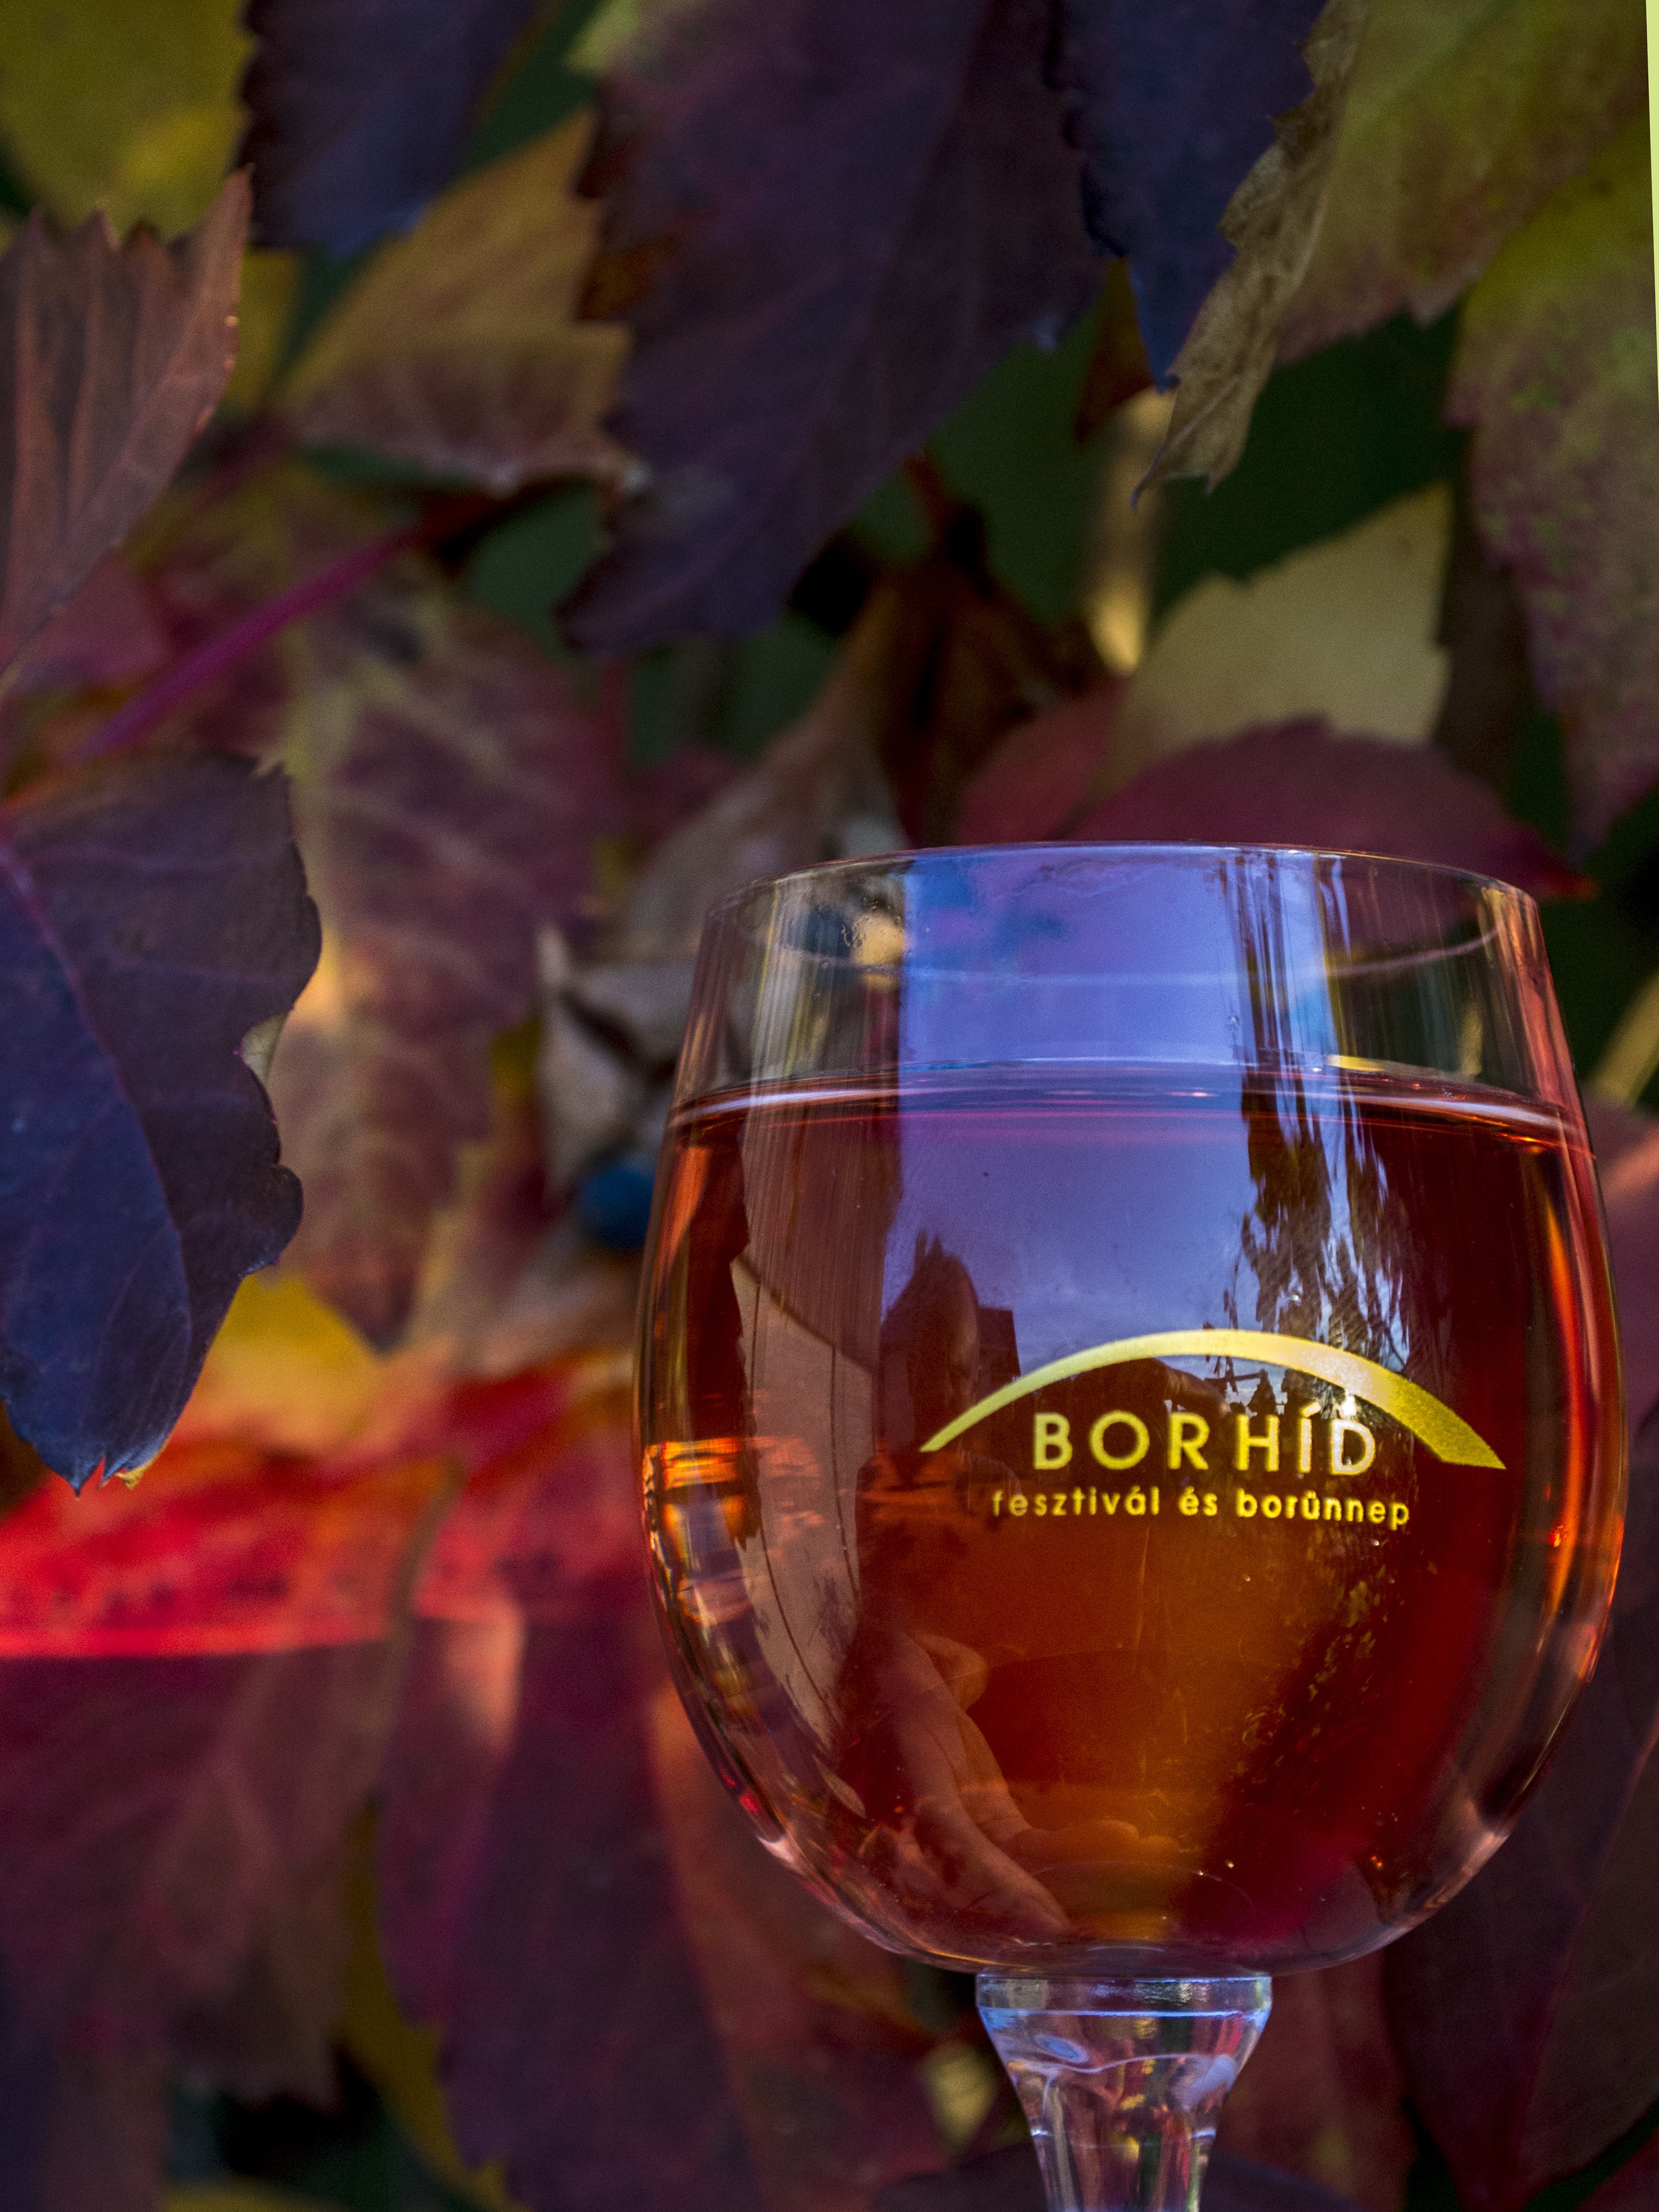
grape, wine, flower, glass, red, color, autumn, drink, red wine, still life, wine glass, crystal, liqueur, wine glasses, stemware, alcoholic beverage, distilled beverage